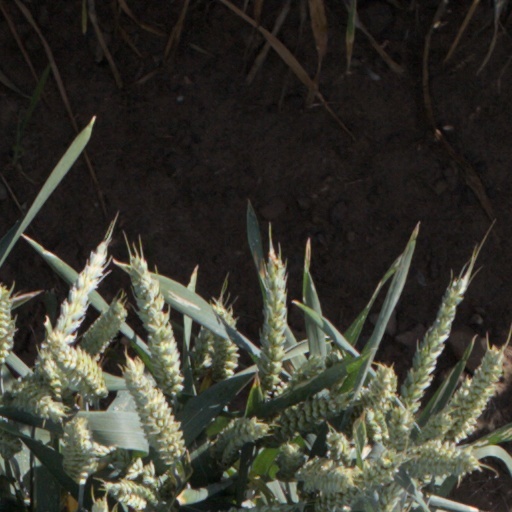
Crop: wheat